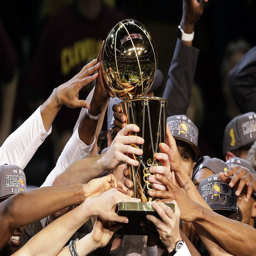
sports teams are playing for the championship trophy for the third consecutive season .